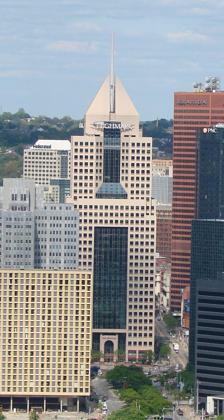
Building: Fifth Avenue Place (Pittsburgh)
Country: United States of America
Year built: 1988
Skyscraper in Pittsburgh, Pennsylvania Fifth Avenue Place Fifth Avenue Place from Liberty Avenue General information Type Office, retail Location 120 Fifth Avenue, Pittsburgh Coordinates 40°26′31″N 80°00′12″W / 40.44194°N 80.00333°W / 40.44194; -80.00333 Construction started 1985 Completed 1988 Cost $100 million ($293.3 million today) Height Roof 616 ft (188 m) Technical details Floor count 31 Floor area 750,201 sq ft (69,696.0 m 2 ) Design and construction Architect(s) Stubbins Associates in association with WTW Architects Developer Hillman Associates Fifth Avenue Place (originally "Hillman Tower", sometimes called Highmark Place ) is a skyscraper in Pittsburgh , Pennsylvania, United States. The building is owned by Highmark subsidiary Jenkins Empire Associates and has served as the company's headquarters since it was completed in 1988. The building was completed on April 14, 1988 and it has 31 floors. Located at the corner of Liberty Avenue and Fifth Avenue, it rises 616 feet (188 m) above downtown Pittsburgh . The structure is made up of a unique granite frame for roughly the first 450 feet (140 m), then collapses inward in a pyramidal shape for another 124-foot-tall (38 m) roof structure. The roof utilizes four prisms clad in granite and encloses a penthouse area that stores the mechanics for the building as well as the cooling towers. Before Highmark's branding of the top of the tower, there were video screens at the base of the decorative summit of the building. Protruding from the top of the skyscraper is a 178-foot-tall (54 m) mast manufactured by Meyer Industry of Minnesota. Despite its rounded appearance, the 13-story steel structure is actually 12-sided and measures four feet in diameter. Due to high winds, the mast allows for up to three feet of sway. The height at the top of the mast represents the intended height for the building when it was in development. However, the city decided that that height would not fit in well with the skyline, so the height of the main structure was restricted to what it is today. Crane operator David Angle, the father of future Olympic wrestler and professional wrestler Kurt Angle , was killed in a construction accident during construction of Fifth Avenue Place on August 29, 1984. Retail Commercial space on the first two floors. There is a shopping center on the first two floors. A renovation of the space was announced in September 2019; the remodeled shopping mall will mainly focus on dining and is planned to include an open atrium and more natural lighting, plus other amenities. The renovation was expected to take three years to complete. The renovation was completed in May 2023 (new article section and pictures will need to be added.) See also List of tallest buildings in Pittsburgh Pittsburgh References